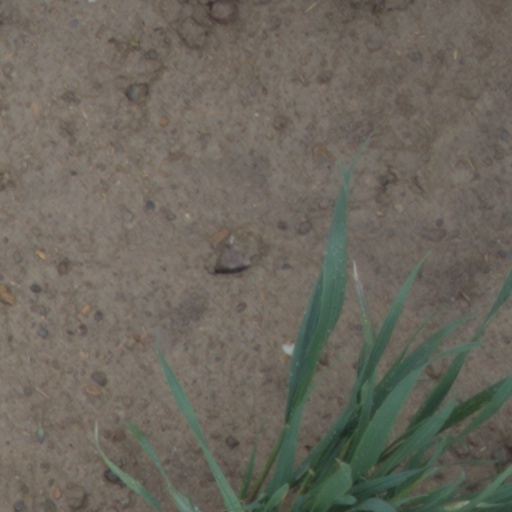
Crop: wheat